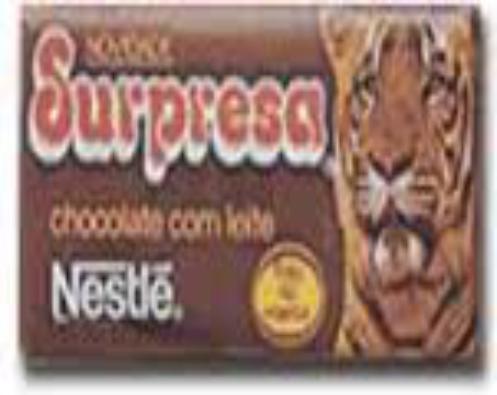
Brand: Chocolate Surpresa
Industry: Food